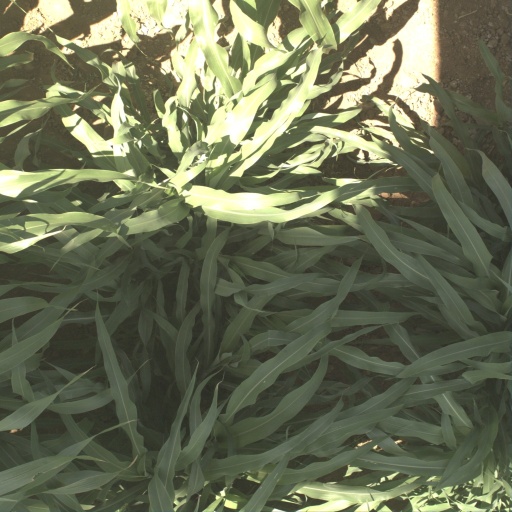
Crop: sorghum